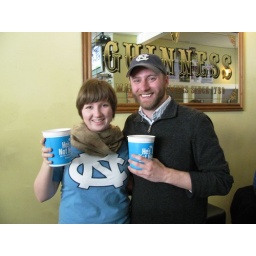
yes, this bar ships in the 32oz He's Not Here cups for games!